Bristol Old Vic

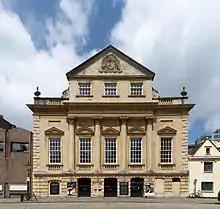
The Coopers' Hall served as the theatre's entrance from 1972 to 2016

In July 2007, the board of trustees took the controversial decision to close the theatre for refurbishment. Many members of the theatre profession feared for the future of the Old Vic. Following several public meetings in the winter of 2007/2008, a newly formed board of trustees appointed Dick Penny, the director of the Watershed Media Centre as executive chairman.